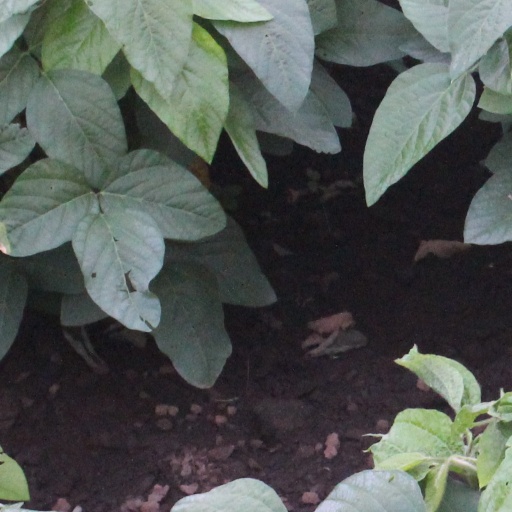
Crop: soybean